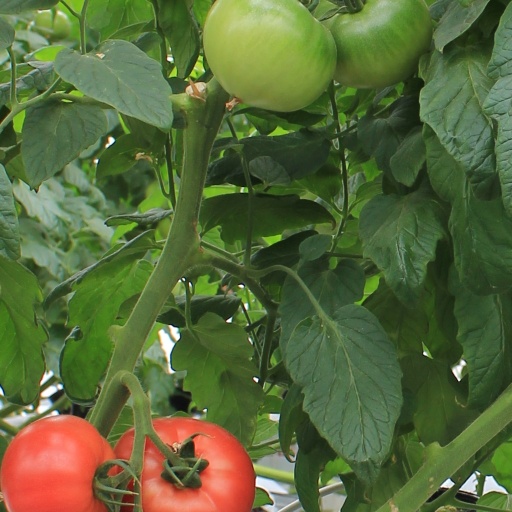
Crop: tomato